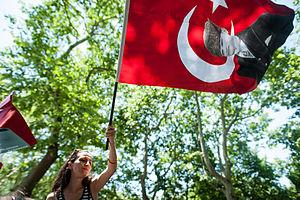
Le mouvement protestataire de 2013 en Turquie débute le 28 mai à Istanbul par un sit-in d'une cinquantaine de riverains du parc Taksim Gezi, auxquels s'associent rapidement des centaines de milliers de manifestants dans 78 des 81 provinces turques. Par leur ampleur, la nature de leurs revendications et les violences policières qui leur ont été opposées, ces manifestations ont été comparées au printemps arabe, au Occupy movement, au mouvement des Indignés, ou encore à Mai 68.